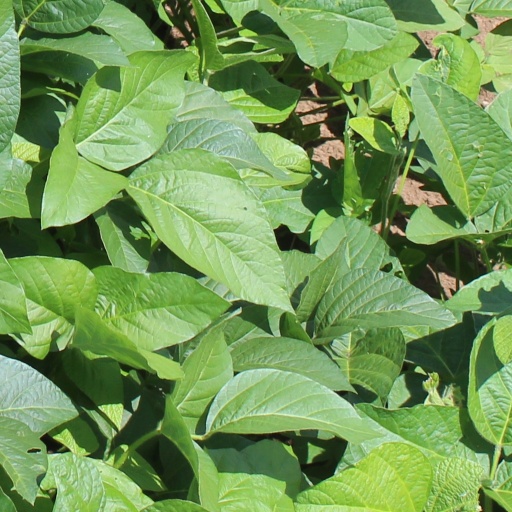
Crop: soybean